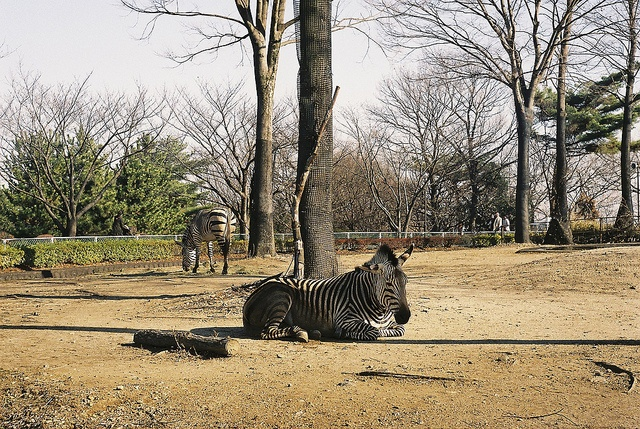
A couple of zebra standing and laying on a dirt field.
Some very pretty zebras in a big open field.
a zebra lays down in front of a tree
a zebra laying down in the sand next to some trees
a zebra sits on a the dusty ground in front of a tree